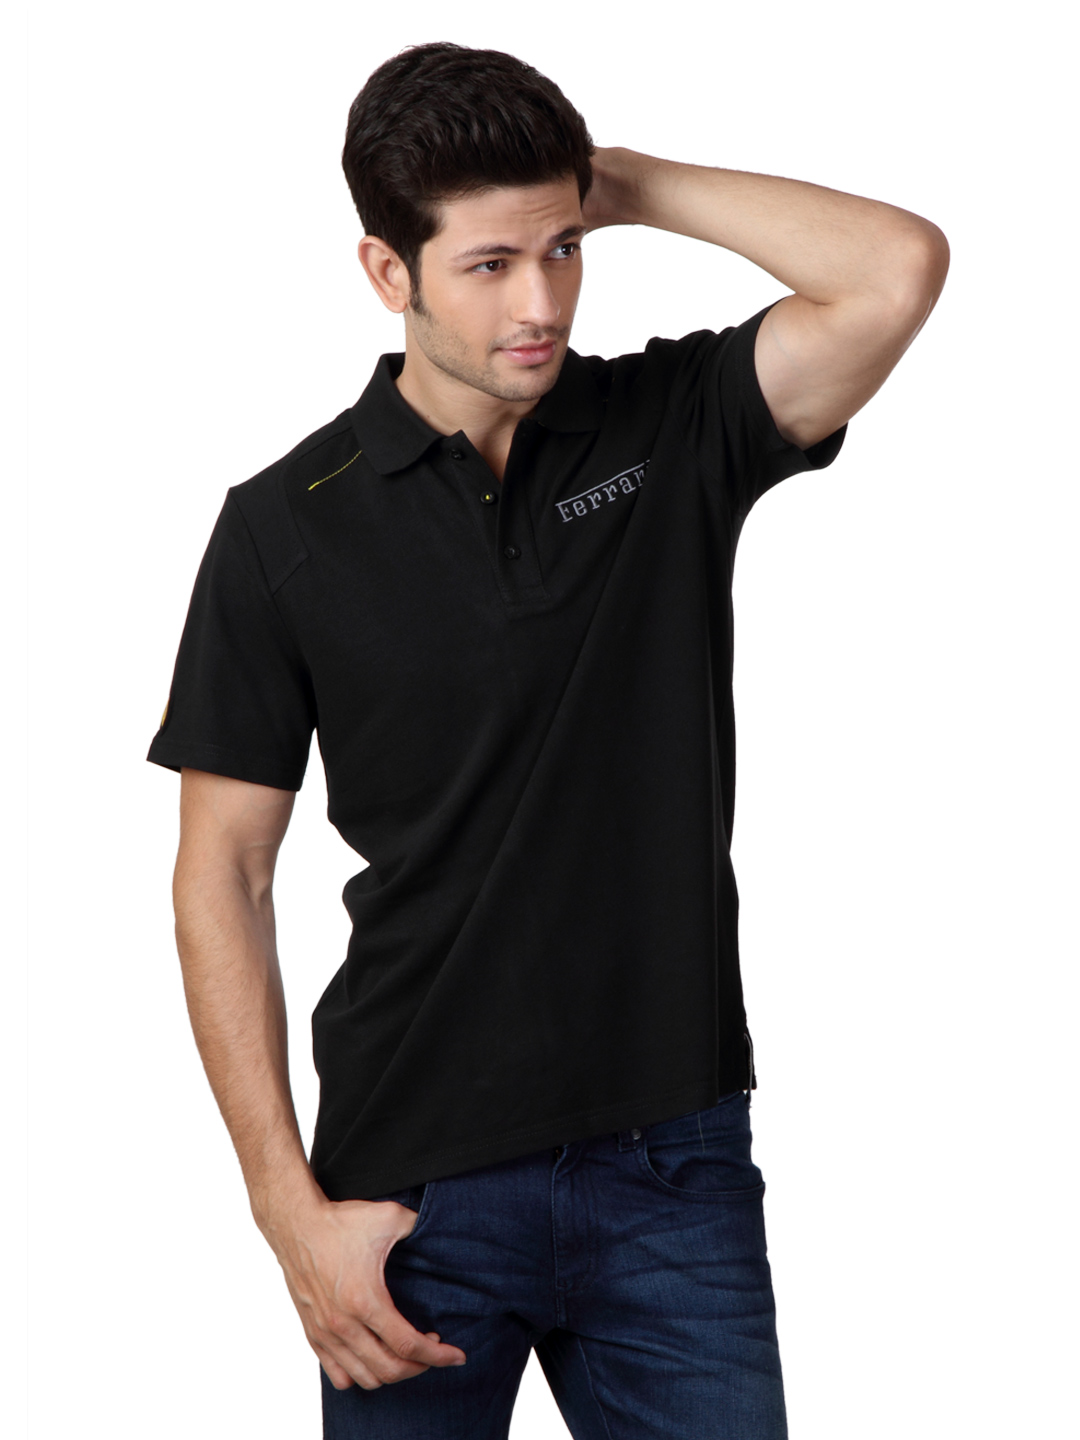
Puma Men Black T-shirt
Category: Apparel / Topwear / Tshirts
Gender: Men
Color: Black
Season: Summer 2012
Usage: Casual